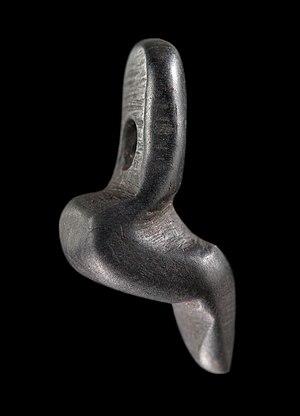
L'une des Vénus de Monruz, aussi appelée Dame de Monruz, est un élément de parure anthropomorphe de 1,5 cm datant du Magdalénien.
Neuchâtel est une ville de Suisse, chef-lieu du canton de Neuchâtel et de l'ancien district de Neuchâtel. Située dans la région Littoral au bord du lac de Neuchâtel, sur le flanc sud du massif du Jura, elle fait face à la chaîne des Alpes.